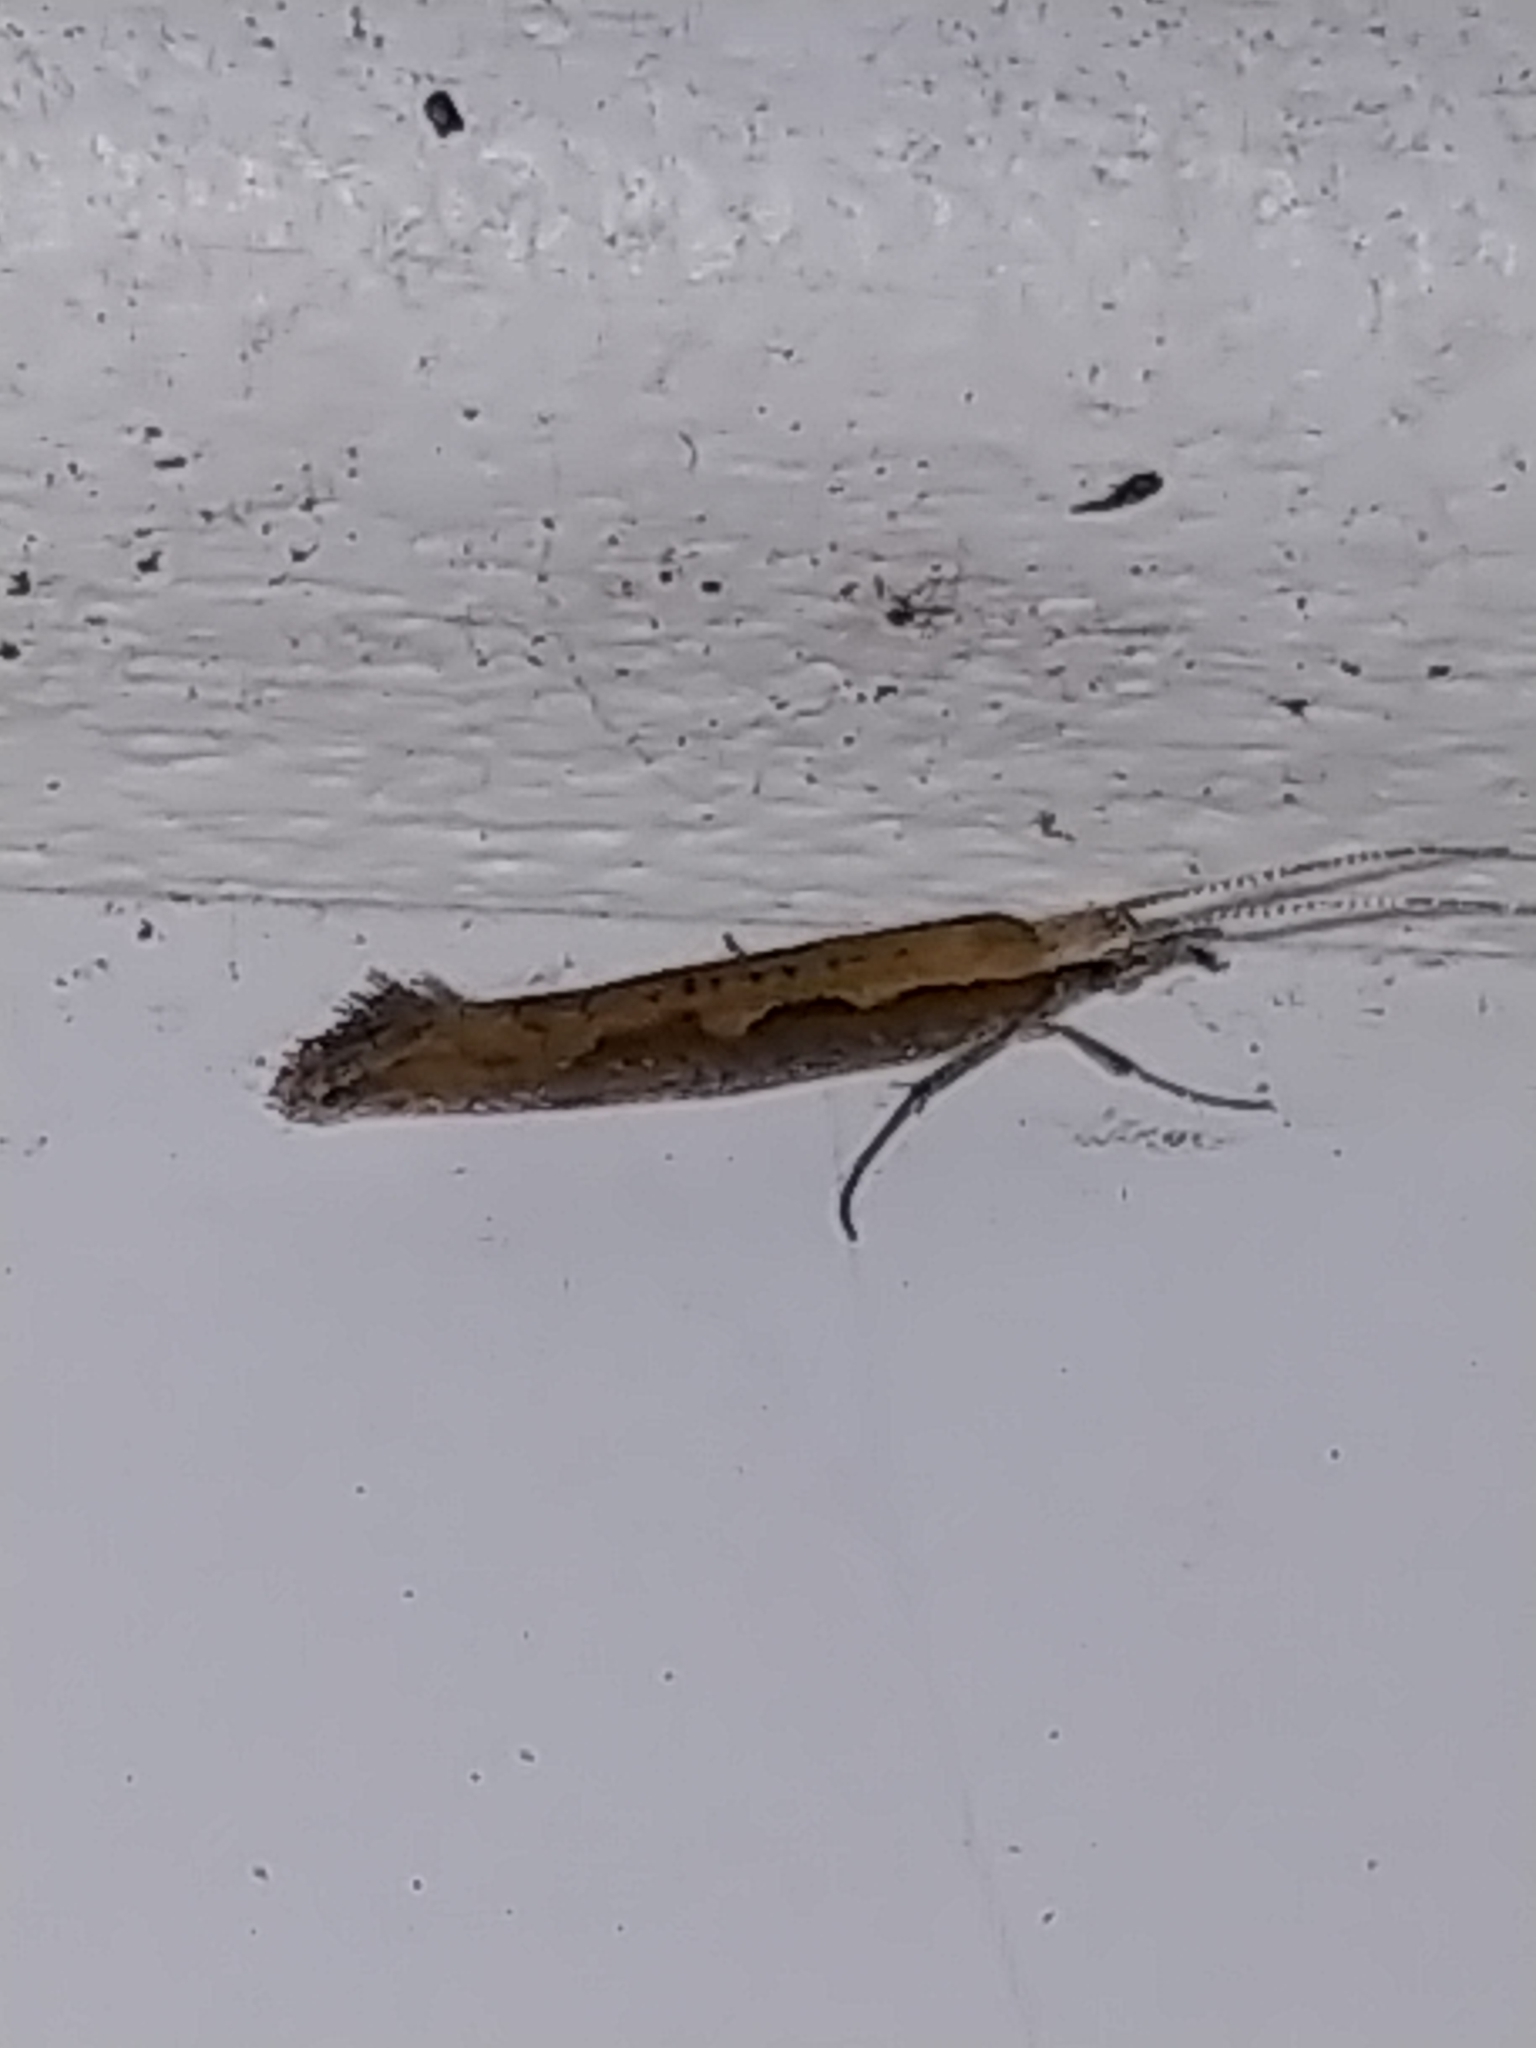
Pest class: diamondback_moth